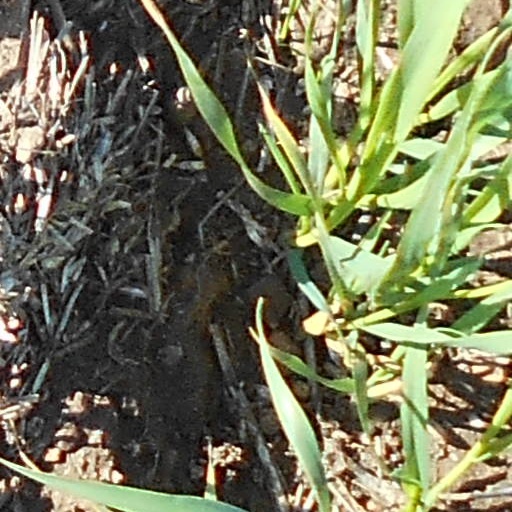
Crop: wheat